Bhāskara I's sine approximation formula

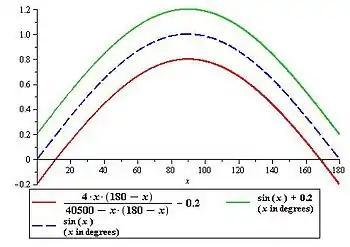
Figure illustrates the level of accuracy of the Bhāskara I's sine approximation formula. The shifted curves 4"x"(180 − "x")/(40500 − "x"(180 − "x")) − 0.2 and sin "x" + 0.2 look like exact copies of the curve sin "x".

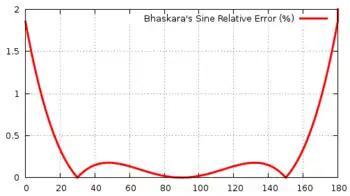
Graph of the relative error in Bhāskara I's sine approximation formula

The formula is applicable for values of "x"° in the range from 0° to 180°. The formula is remarkably accurate in this range. The graphs of sin "x" and the approximation formula are visually indistinguishable and are nearly identical. One of the accompanying figures gives the graph of the error function, namely, the function